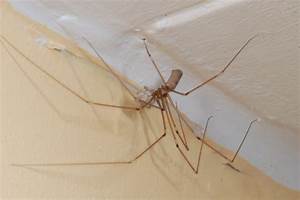
Label: ragno